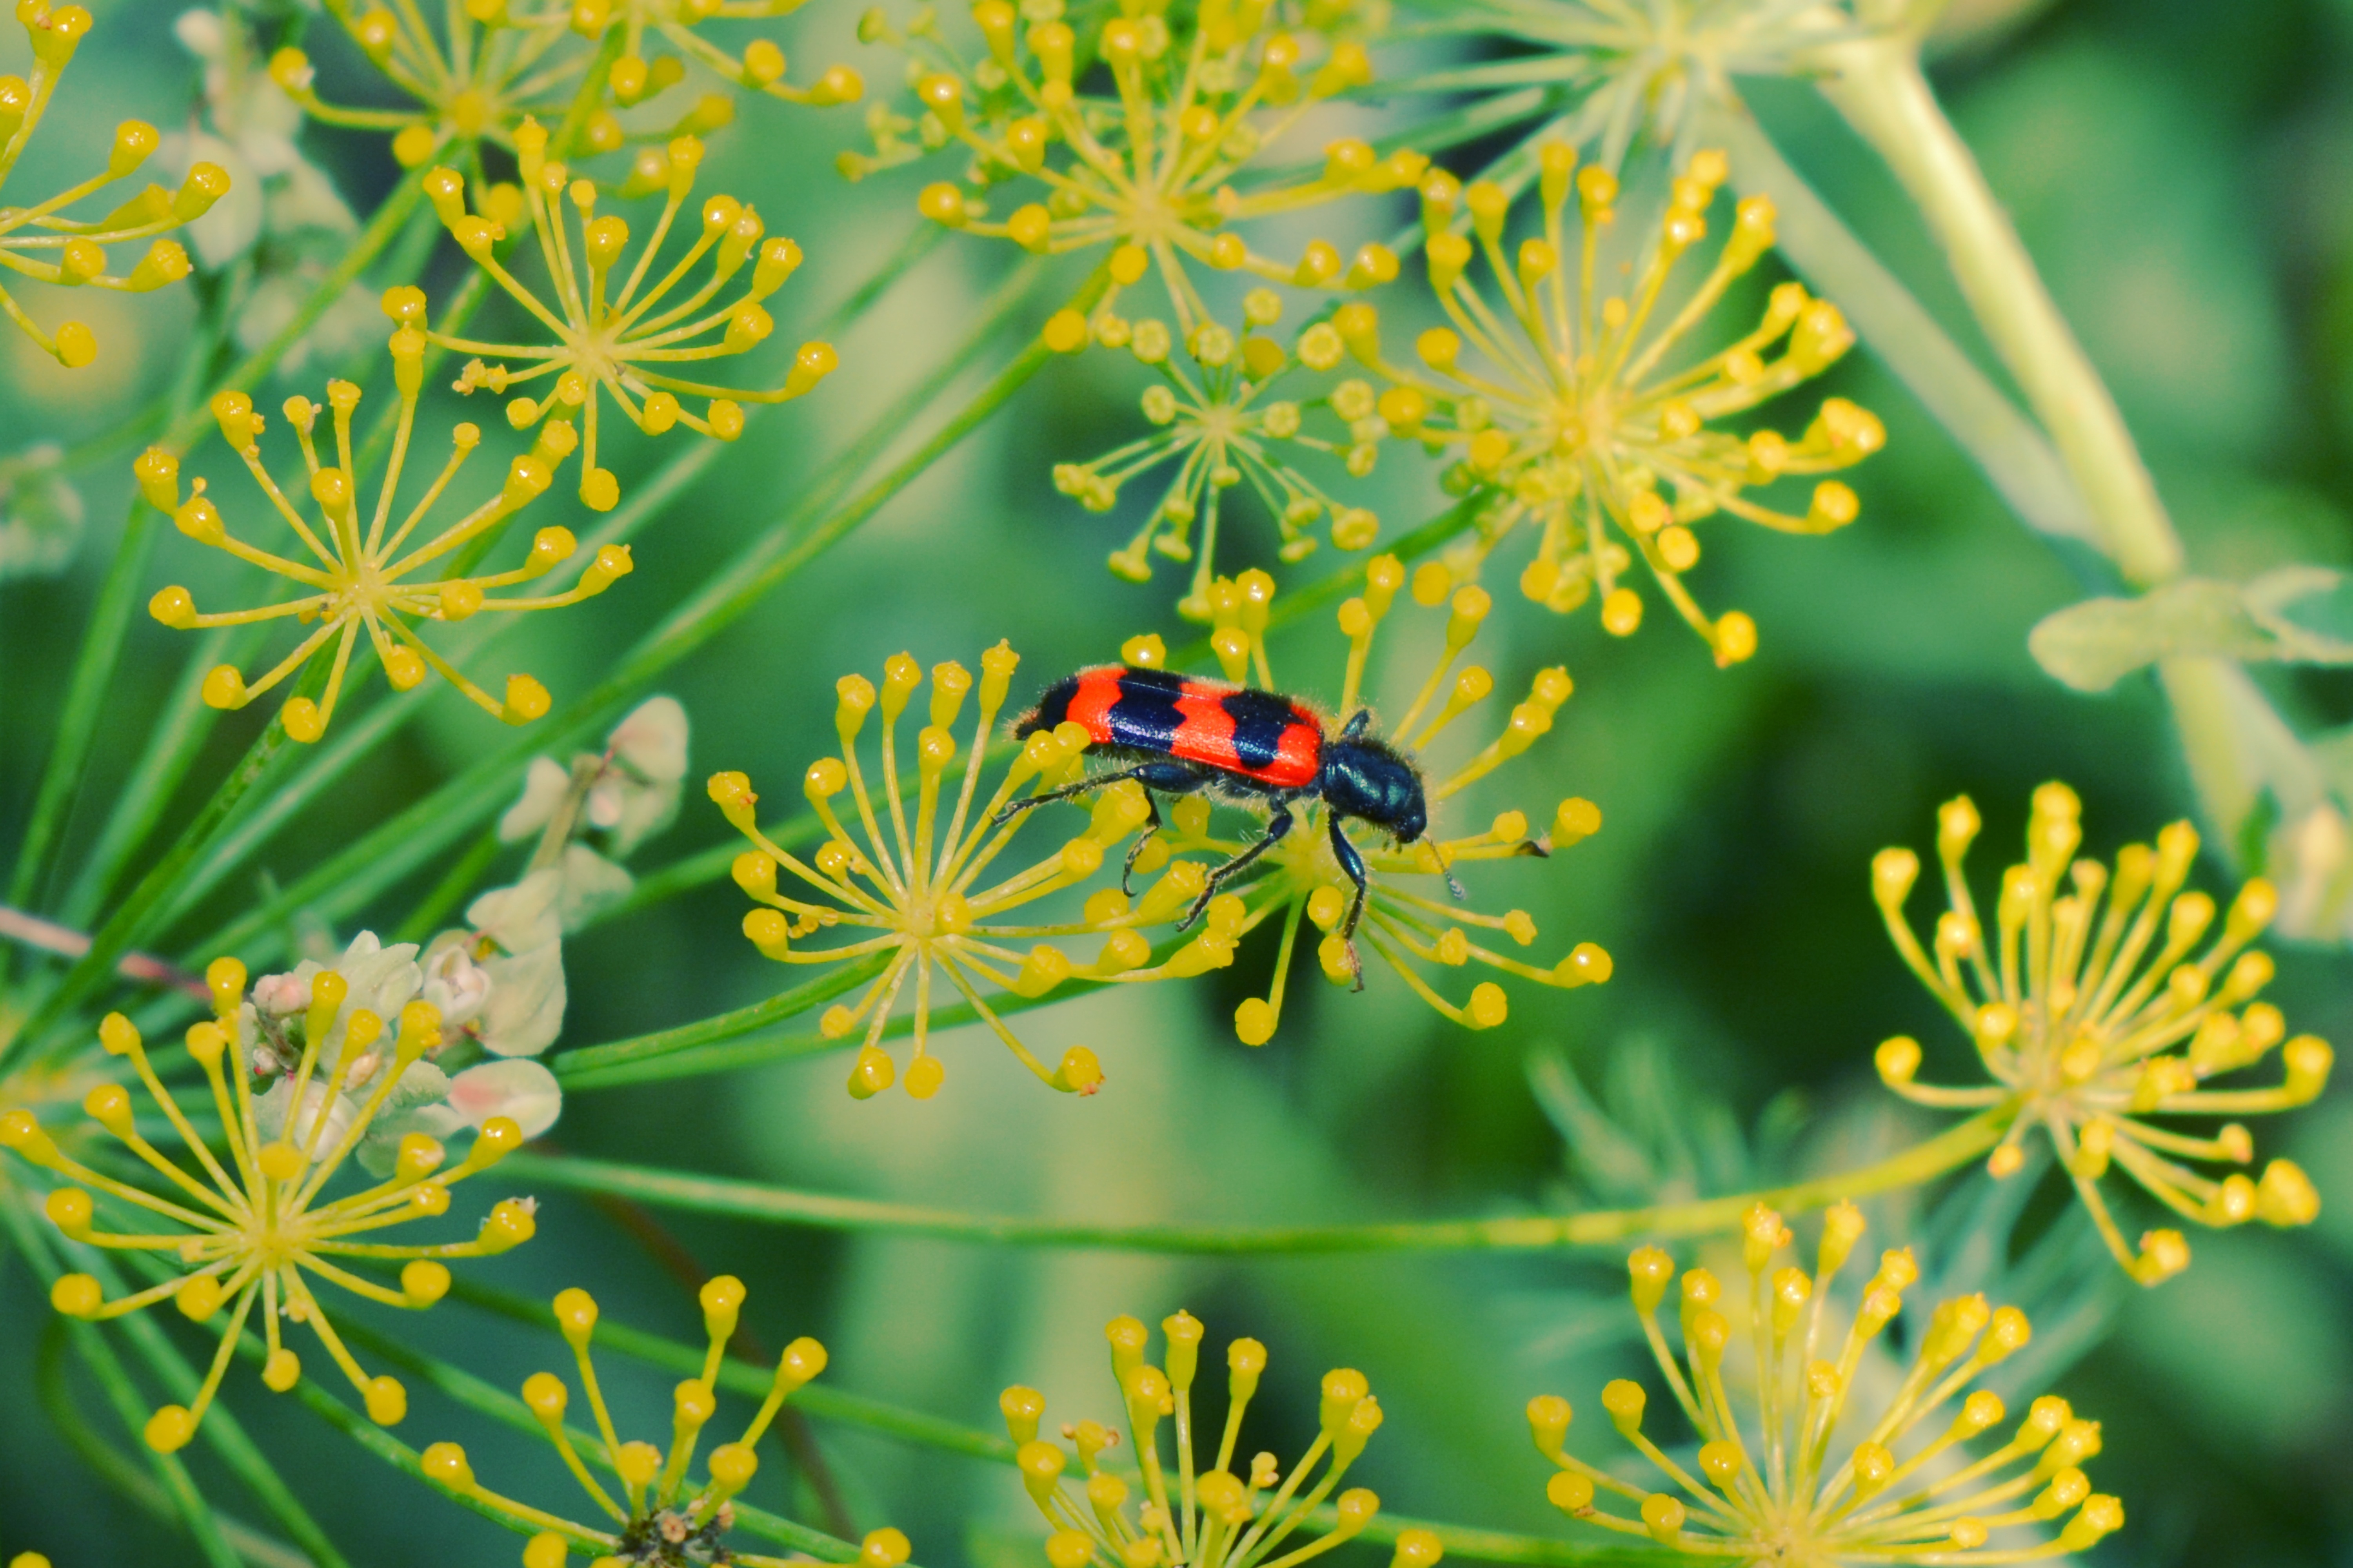
nature, flora, nectar, fauna, flower, macro photography, plant, botany, honey bee, insect, invertebrate, wildflower, pollen, meadow, shrub